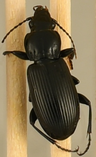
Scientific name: Pterostichus melanarius
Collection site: Woodworth Site (WOOD), plot WOOD_023